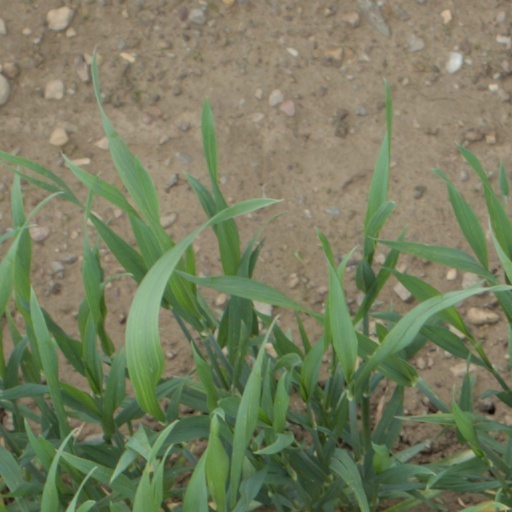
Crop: wheat